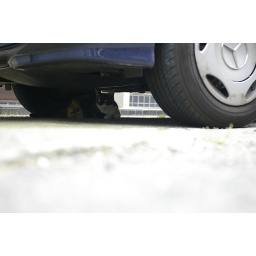
20070513 cat above the car